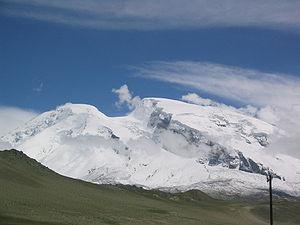
Liu Lianman, né à Ninghe en décembre 1933 et mort à Harbin le 27 avril 2016, est un alpiniste chinois, connu sous le surnom d'« échelle humaine du mont Everest ».
Mustagh Ata, ou Muztagata, en ouïghour : مۇز تاغ ئاتا, littéralement « Père des montagnes de glace », est un sommet situé dans la région autonome ouïghoure du Xinjiang en République populaire de Chine, non loin du Pakistan. Il culmine à 7 546 m d'altitude. Il est parfois considéré comme faisant partie de la cordillère du Kunlun, bien que géographiquement plus proche de celle du Pamir. Compte tenu de sa face Ouest dont la pente est relativement douce et au climat sec de la région, il est considéré comme étant l'un des sommets de plus de 7 000 mètres les plus faciles.